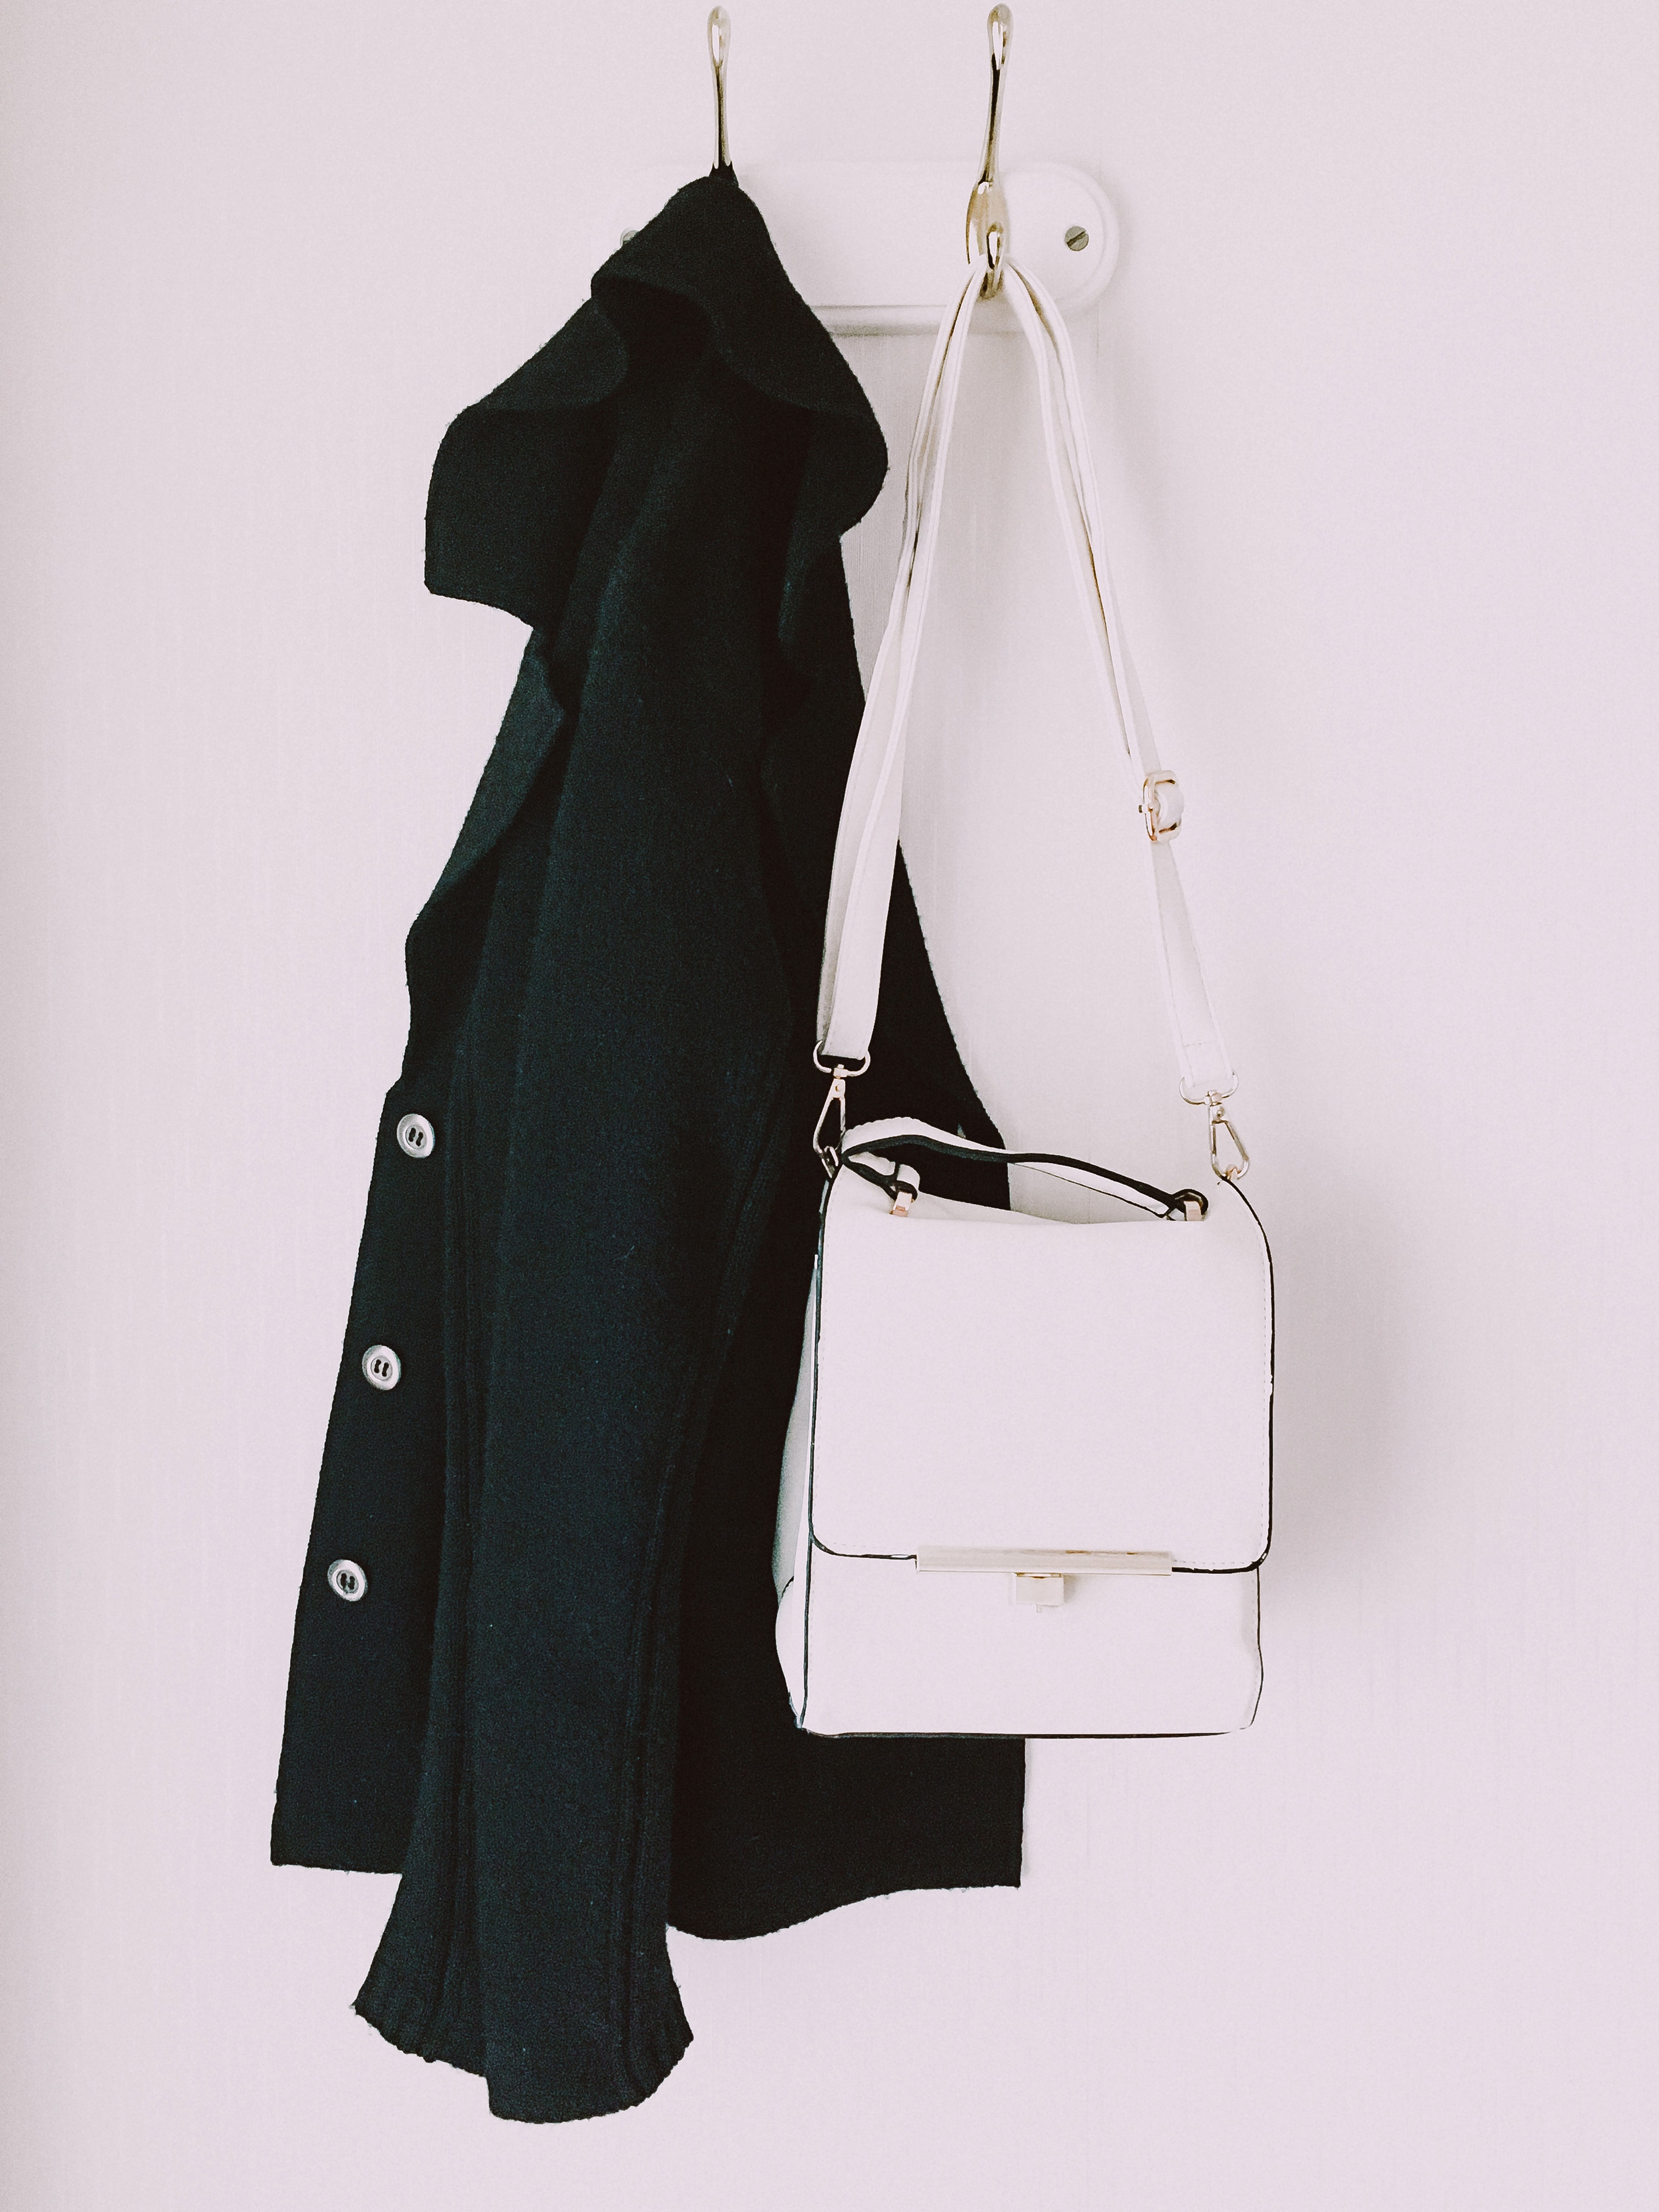
clothes hanger, shoulder, outerwear, product, coat